Caesarean text-type

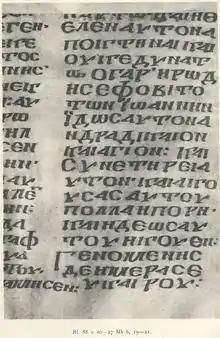
Codex Coridethianus

In textual criticism of the New Testament, Caesarean text-type is the term proposed by certain scholars to denote a consistent pattern of variant readings that is claimed to be apparent in certain Koine Greek manuscripts of the four Gospels, but which is not found in any of the other commonly recognized New Testament text types (Byzantine, Western and Alexandrian).